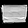
Label: Bag